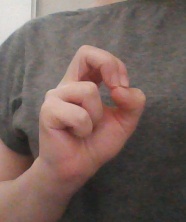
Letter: gaaf